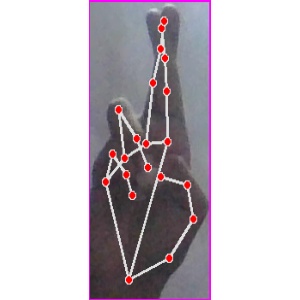
अक्षर: र